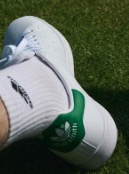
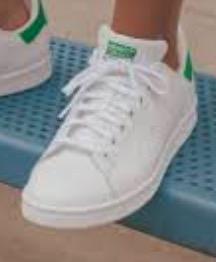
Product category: misc
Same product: yes